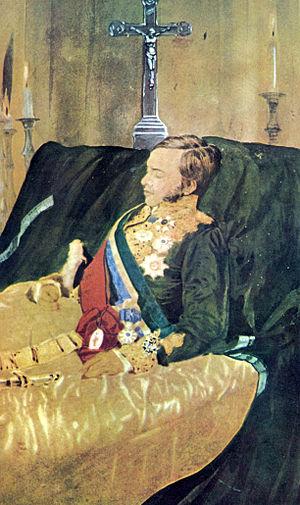
Honório Hermeto Carneiro Leão, marquis de Paraná, était un homme d'État brésilien, diplomate, juge et monarchiste de la période de l'Empire du Brésil. Paraná est né dans une famille pauvre de São Carlos do Jacuí dans ce qui était la capitainerie du Minas Gerais. Après avoir étudié à l'université de Coimbra au Portugal, Paraná revient au Brésil où il est nommé juge de cour d'appel en 1826. En 1830, il est élu pour représenter le Minas Gerais à la chambre des députés ; il y est réélu en 1834 et en 1838 et conserve son poste jusqu'en 1841.